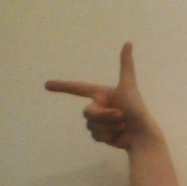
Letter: yaa